The Endless Summer

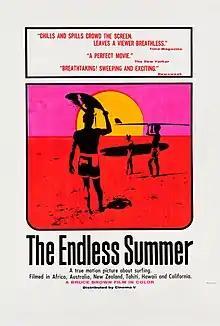
Film poster

The Endless Summer is a 1966 American surf documentary film directed, produced, edited and narrated by Bruce Brown. The film follows surfers Mike Hynson and Robert August on a surfing trip around the world. Despite the balmy mediterranean climate of their native California, cold ocean currents make local beaches inhospitable during the winter, without later, modern wetsuits. They travel to the coasts of Australia, New Zealand, Tahiti, Hawaii, Senegal (Dakar), Ghana, Nigeria and South Africa in a quest for new surf spots while introducing locals to the sport along the way.